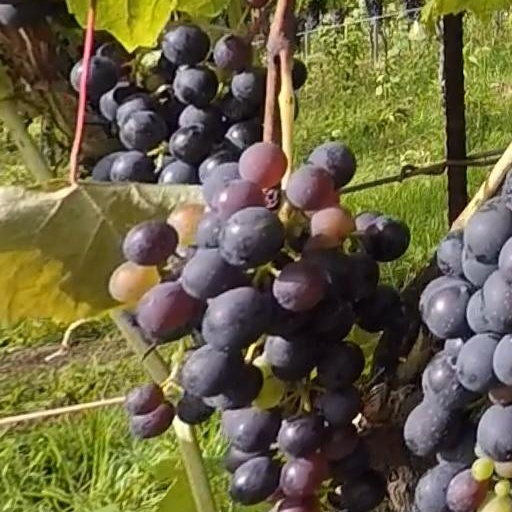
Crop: grape